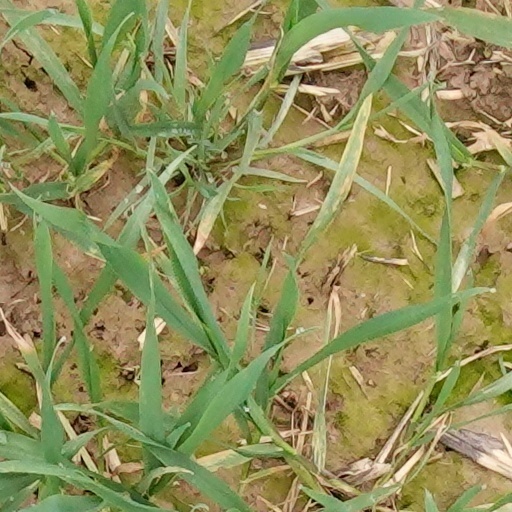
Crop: wheat